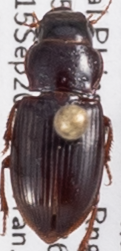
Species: Cratacanthus dubius
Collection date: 2021-09-15
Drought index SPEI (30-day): -0.83
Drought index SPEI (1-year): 0.142
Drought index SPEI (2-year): -0.71